Northrop B-2 Spirit

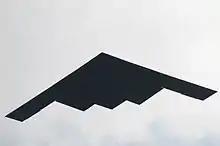
B-2 from below

On 29 December 2008, USAF officials awarded a US$468 million contract to Northrop Grumman to modernize the B-2 fleet's radars. Changing the radar's frequency was required as the United States Department of Commerce had sold that radio spectrum to another operator. In July 2009, it was reported that the B-2 had successfully passed a major USAF audit. In 2010, it was made public that the Air Force Research Laboratory had developed a new material to be used on the part of the wing trailing edge subject to engine exhaust, replacing existing material that quickly degraded.